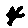
Label: 4